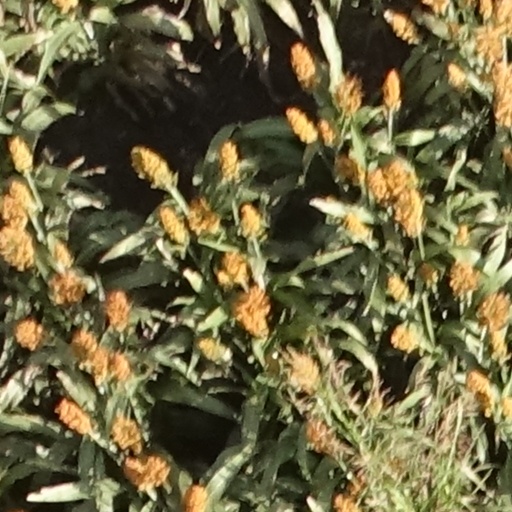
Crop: sorghum